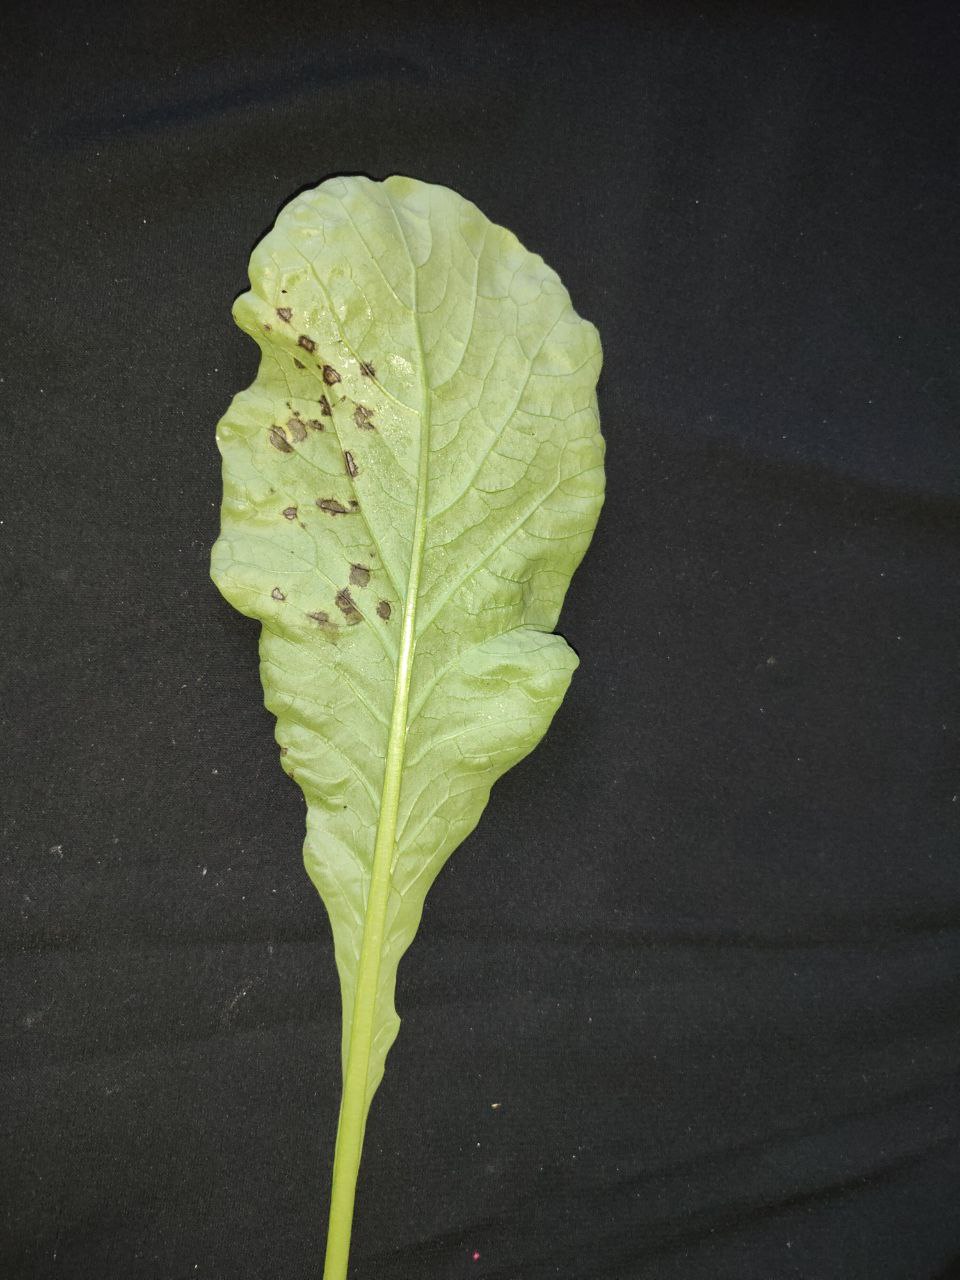
Label: Black leaf spot